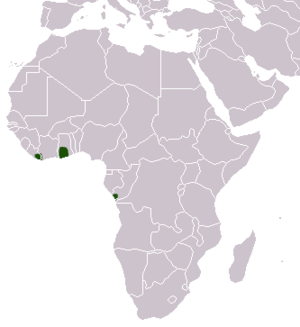
Genetta poensis est une espèce africaine de mammifères carnivores de la famille des Viverridés. Elle est — ou était — distribuée en République du Congo, Guinée équatoriale, Liberia, Ghana et Côte d'Ivoire. Comme elle n'a pas été observée depuis 1946, elle est inscrite sur la Liste rouge de l'UICN dans la catégorie « Données insuffisantes ». Elle ne vit probablement que dans les forêts tropicales humides.